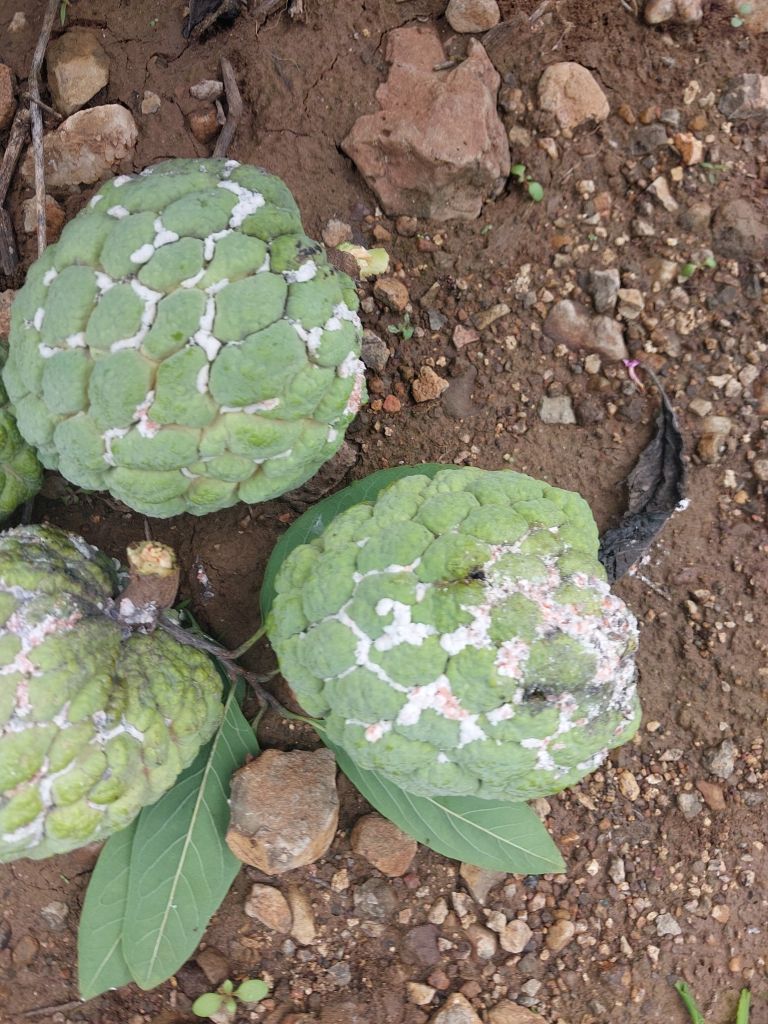
Disease label: Mealy Bug